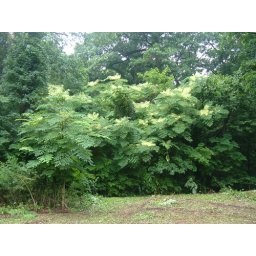
Aralia spinosa devil's walking stick form in flower grove.JPG